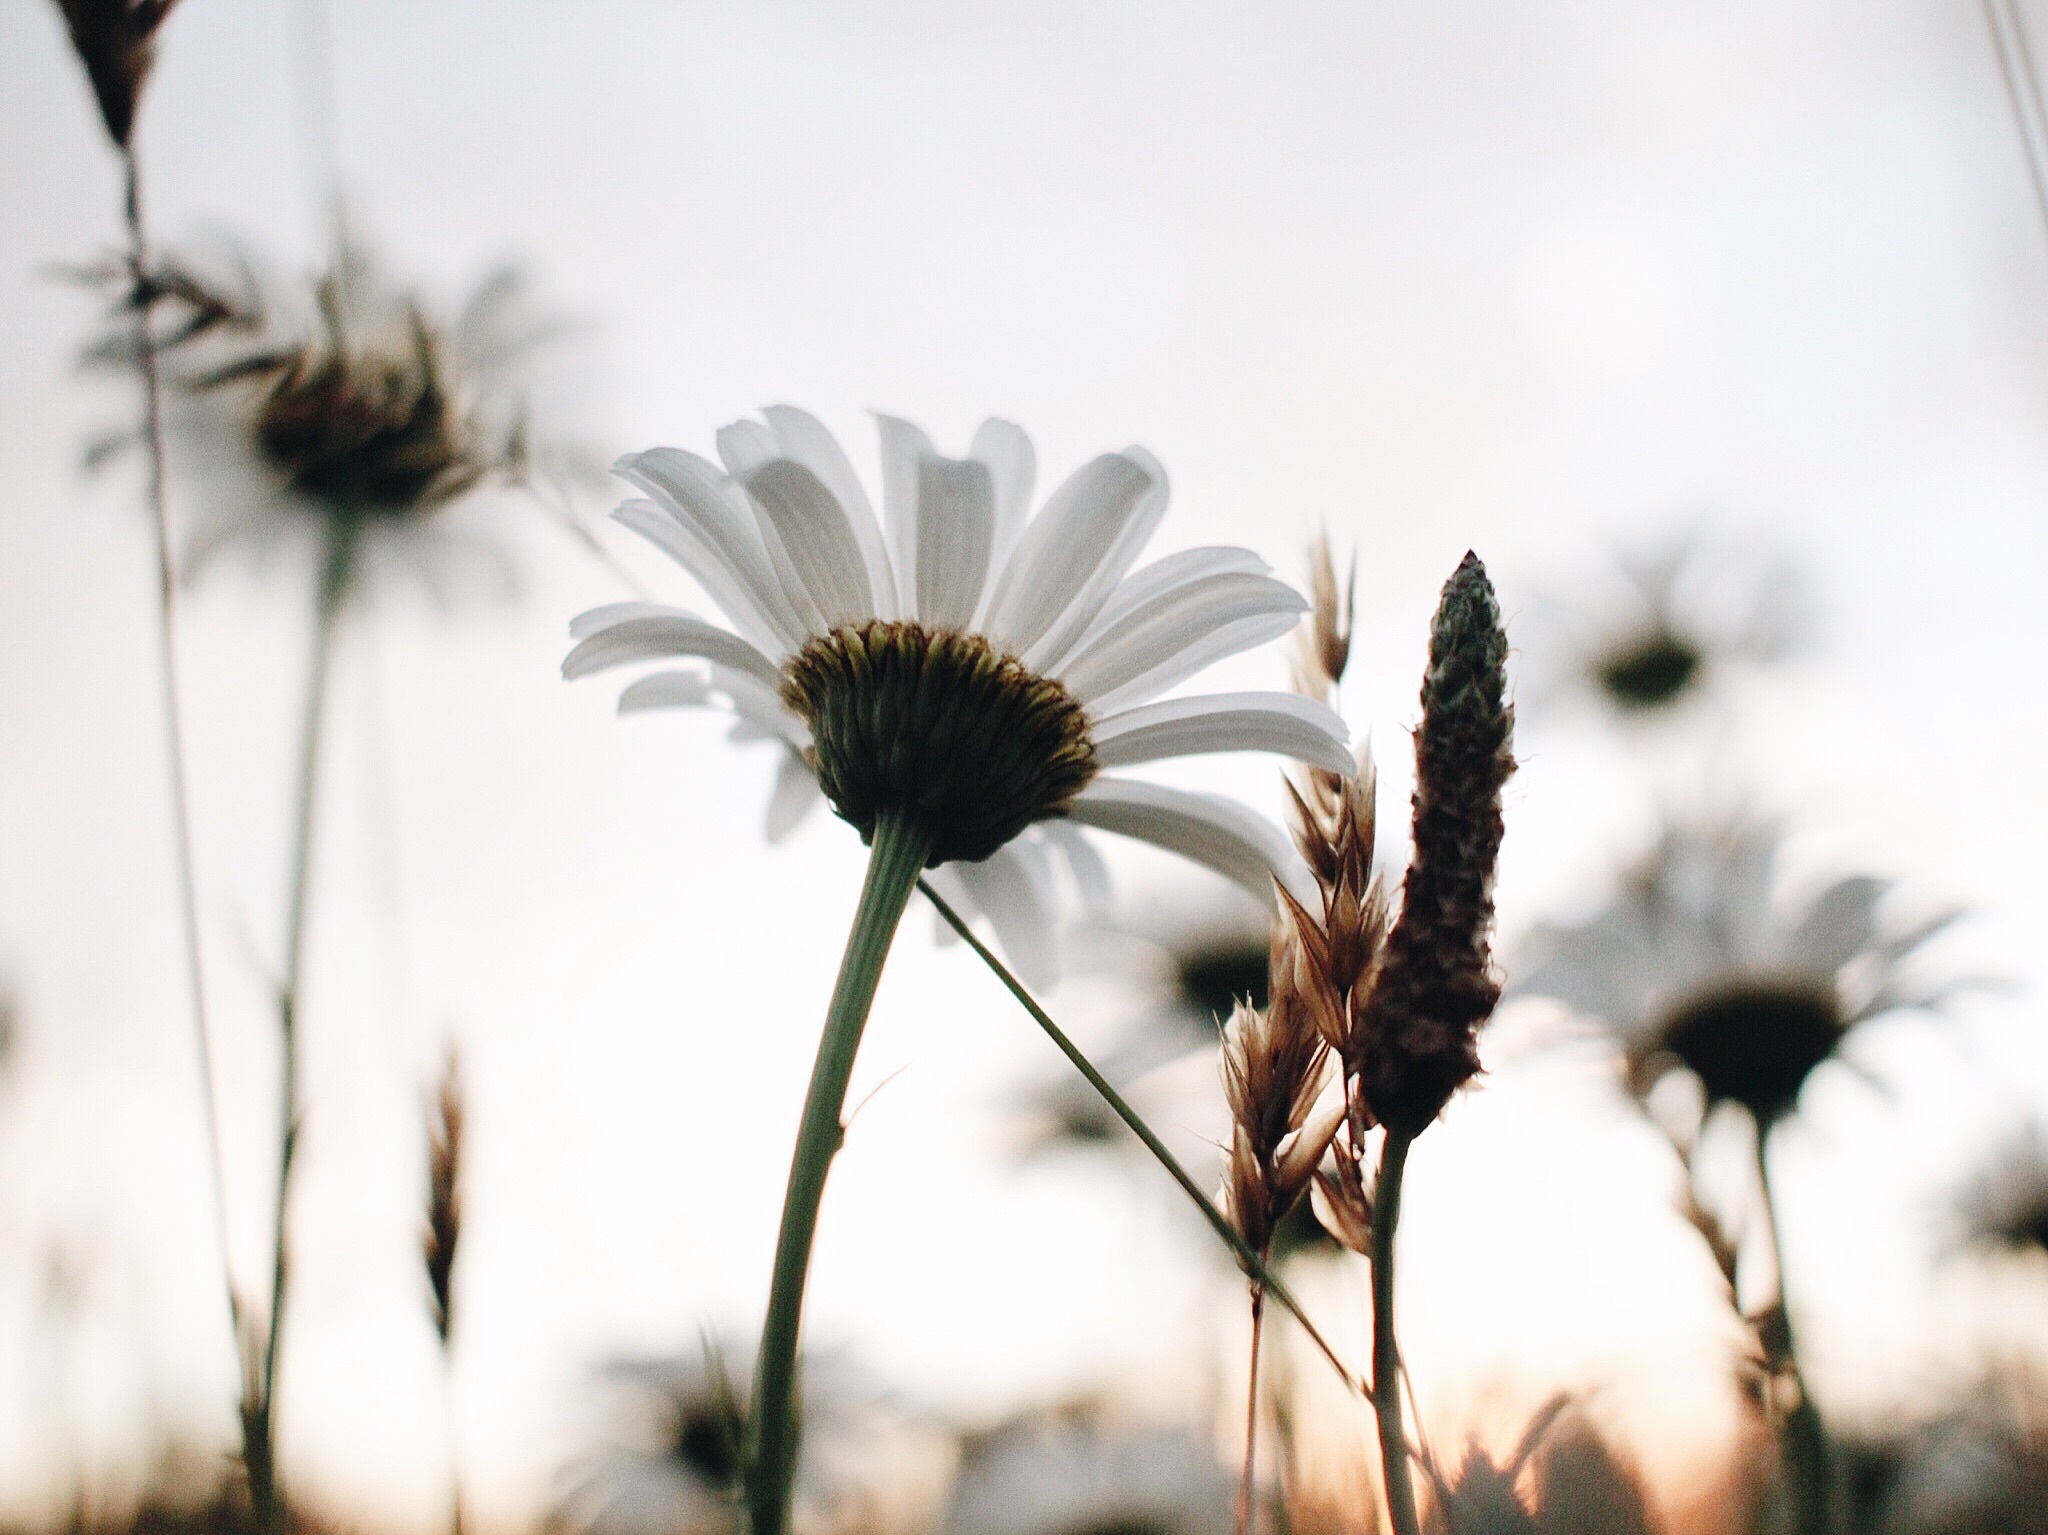
nature, grass, branch, blossom, plant, photography, sunlight, leaf, flower, petal, daisy, autumn, botany, flora, close up, macro photography, flowering plant, daisy family, plant stem, land plant